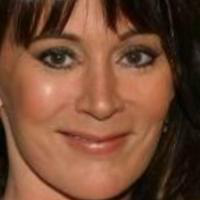
Age group: age 41-55